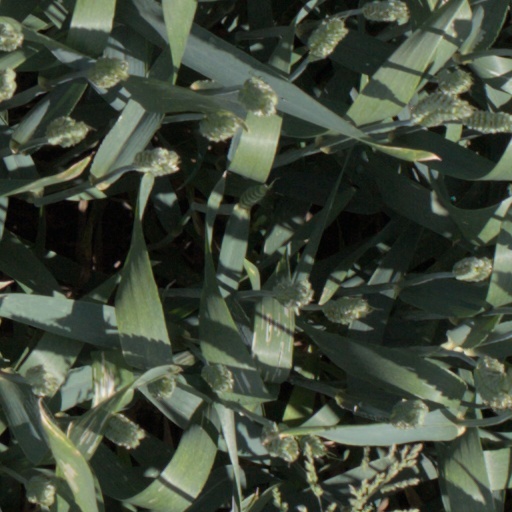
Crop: wheat